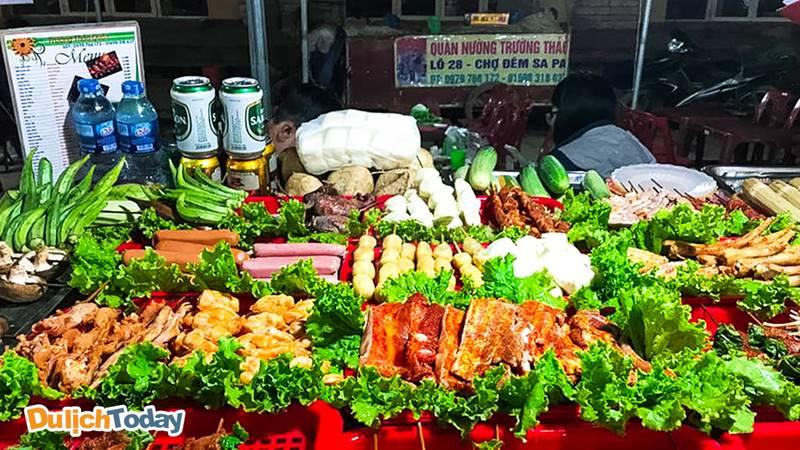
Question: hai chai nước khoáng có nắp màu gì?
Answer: hai chai nước khoáng có nắp màu xanh dương